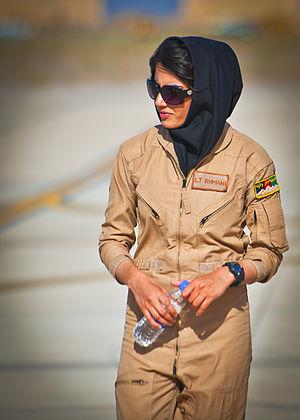
Niloofar Rahmani, née en 1992 en Afghanistan, est une militaire afghane, pilote dans l'armée de l'air de son pays.